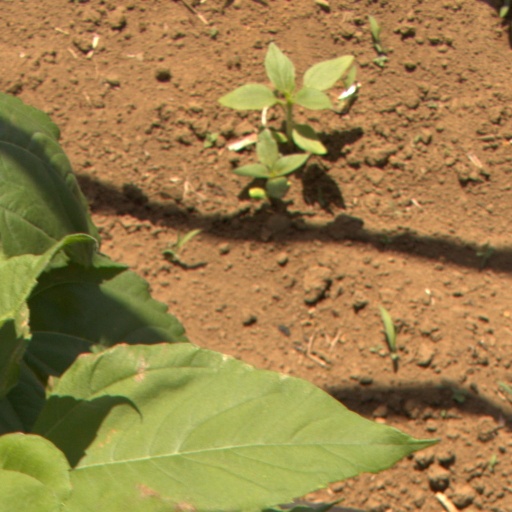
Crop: Jerusalem artichoke